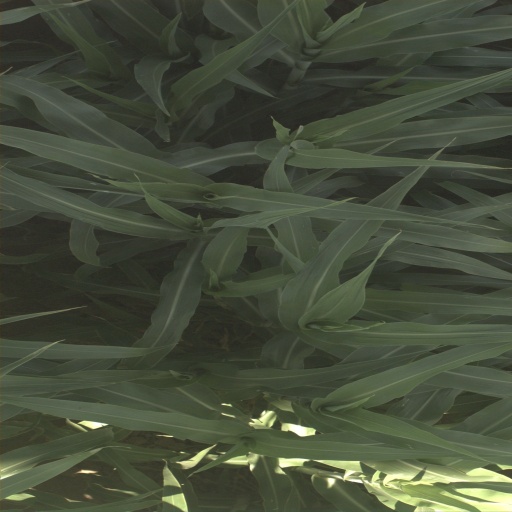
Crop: sorghum